Grapple (tool)

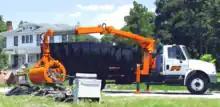
Grapple truck

In logging and other engineering vehicles, a grapple is a hydraulically powered claw with two or more opposing levers that pinch a log or other materials, usually to lift or drag them.